Yang Jun (martial artist)

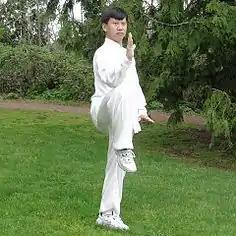

In 1995 the Chinese Wushu Academy recognized Yang Jun as a famous Wushu master in Shanxi Province. In 1996 he was certified as the highest level national judge and served as the head judge at the 1998 National Tai Chi Competition in China.